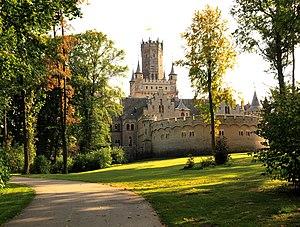
Le château de Marienburg est un château fort de style médiéval / néo-gothique du XIXᵉ siècle de la commune de Pattensen, à 15 km au nord-ouest de Hildesheim et 20 km au sud de Hanovre, en Basse-Saxe en Allemagne. Propriété historique de la Maison de Hanovre, richement meublé et décoré d'origine, il est un haut lieu du tourisme en Allemagne, partiellement ouvert à la visite en tant que musée.